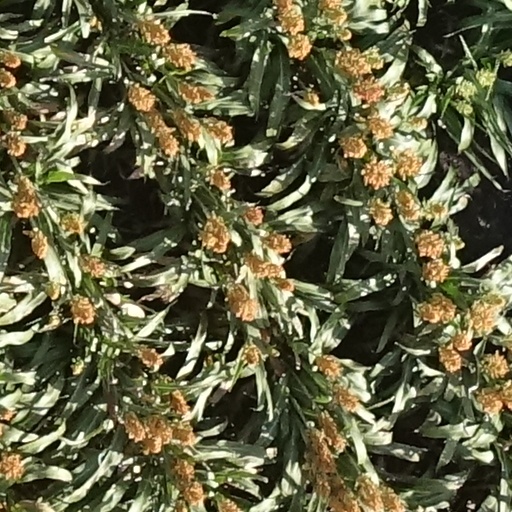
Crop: sorghum